John Cox (chess player)

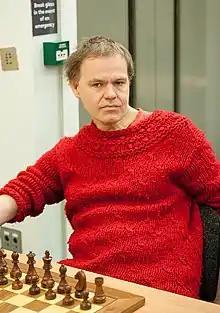
Cox in 2016

John J. Cox (born 22 May 1962) is a British chess player who holds the title of International Master which he earned in 2005. His peak Elo rating of 2423 was achieved in January 2006.